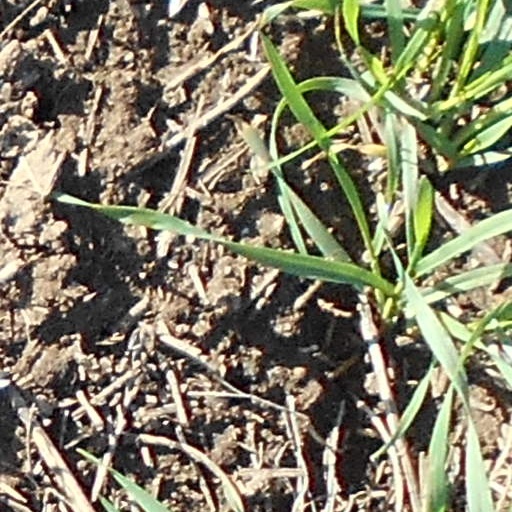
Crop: wheat